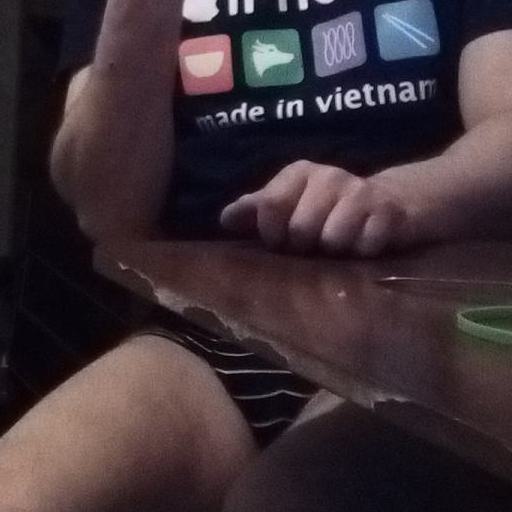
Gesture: no_gesture